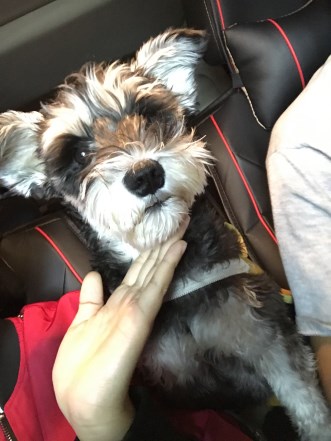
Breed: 2342-n000102-miniature_schnauzer